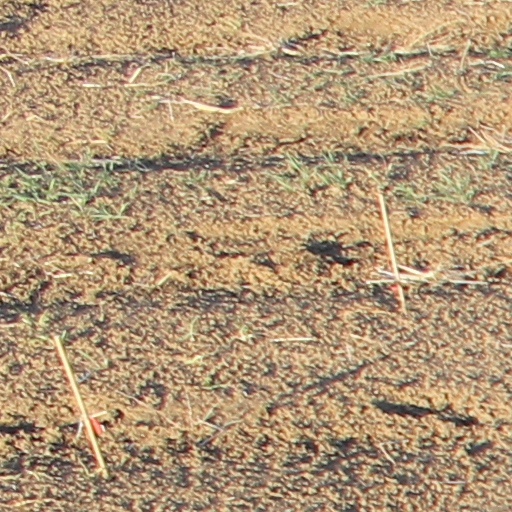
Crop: wheat